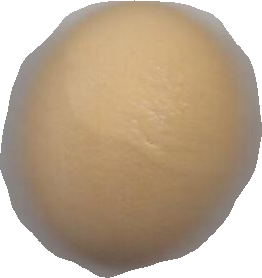
Variety: Dega